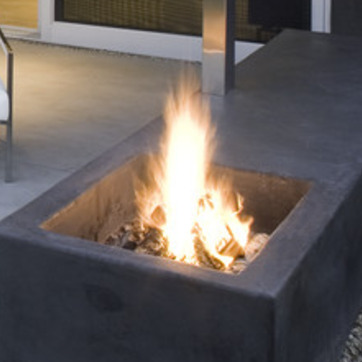
Material: other